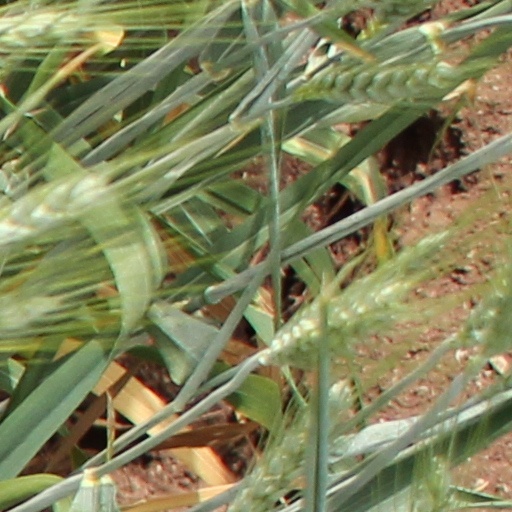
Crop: wheat